Cyathus olla

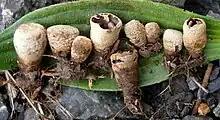
A collection of fruit bodies

When a raindrop hits the interior of the cup with the proper angle and velocity it can produce considerable force, and can create a splash that drives the water up along the sides of the cup (also known as "splash cups"), tearing the funiculus, and ejecting the peridioles. The peridioles are followed by their funicular cord and basal hapteron. When they hit a nearby plant stem or stick, the hapteron sticks to it, and the funicular cord wraps around the stem or stick powered by the force of the still-moving peridiole (similar to a tetherball). The peridiole, attached to the plant, may be eaten by herbivorous mammals, and the subsequent passage through its digestive tract will soften the hard shell enough to facilitate later sporulation.